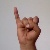
The image shows a hand gesture representing the letter 'I' in Indian Sign Language.